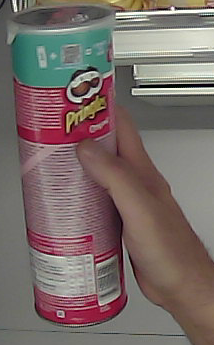
Product: pringles_original